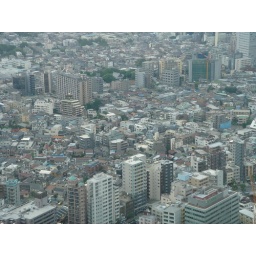
from the Tokyo city govt. building in Shinjuku--observatory on 45th floor